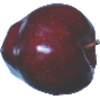
Label: Apple Red Delicious 1